Recession pop

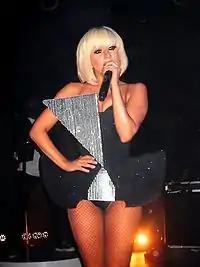
Lady Gaga performing during the Fame Ball Tour in March 2009.

During the late 2000s, the decline of traditional genres like rock music, and the rise of electronic and pop-centric sounds, created a fertile ground for recession pop to emerge. The death of rock music's popularity on the Billboard charts coincided with the enormous rise of pop artists like Taylor Swift, signaling a new era of music criticism that favored poptimism over previously heralded rockism. Poptimism argues that pop music can be as emotionally and socially significant as genres like rock or classical music. Around this time, publications like Pitchfork, Rolling Stone, and Vice began reviewing and celebrating pop music with the same rigor and seriousness traditionally reserved for indie or rock genres. Music critics increasingly challenged the rock-centric lens of traditional criticism.